Diógenes Randes

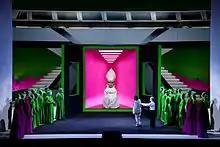

Born in São Paulo, Randes studied at the State Conservatory of Music in his native town and continued his studies from 2000 at the Conservatoire a Rayonnement Départemental (CRD) in Colmar, France. In 2001, at the age of 24, he was engaged at the Theater Freiburg. In 2004, he joined the ensemble of the Aalto-Theater, then in 2008 the Hamburg State Opera. In 2007, he made his debut at the Bayreuth Festival. In 2008, he sang Titurel in "Parsifal" new production by Stefan Herheim.